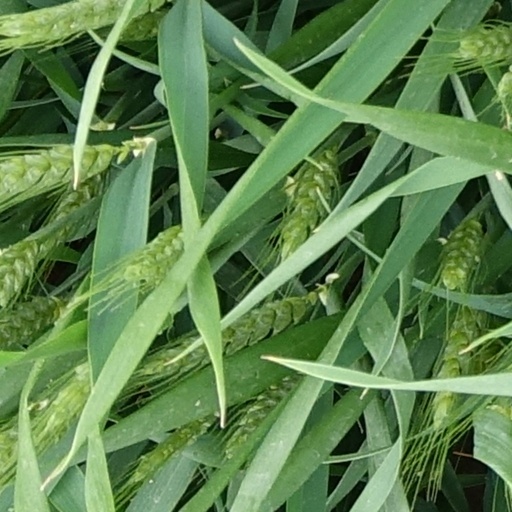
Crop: wheat